Essen-Kray Süd station

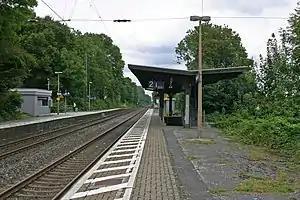
2014

Essen-Kray Süd station is one of two railway stations in the German city of Essen, North Rhine-Westphalia, located in the district of Essen-Kray. The other one is Essen-Kray Nord station on the Essen–Gelsenkirchen railway line.